Dinema (plant)

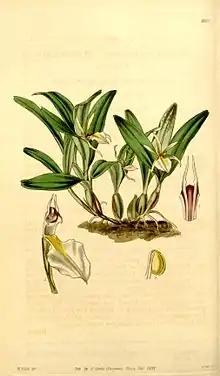
"Dinema polybulbon" from Curtis's Botanical Magazine vol. 70 (N.S. 17) pl. 4067

This species can be recognized by the small size, the relatively large solitary flowers, the simple white to yellowish-white lip, and the cornicle-shaped extensions of the column. It is a monotypic genus.